Les Moonves

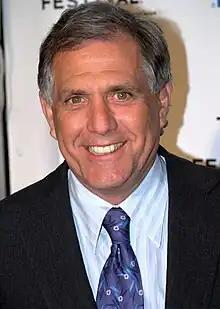
Moonves in 2009

Leslie Roy Moonves (born October6, 1949) is an American media executive who was the chairman and CEO of CBS Corporation from 2006 until his resignation in September 2018 following numerous allegations of sexual harassment, sexual assault and abuse. He has been married to TV personality Julie Chen since 2004.